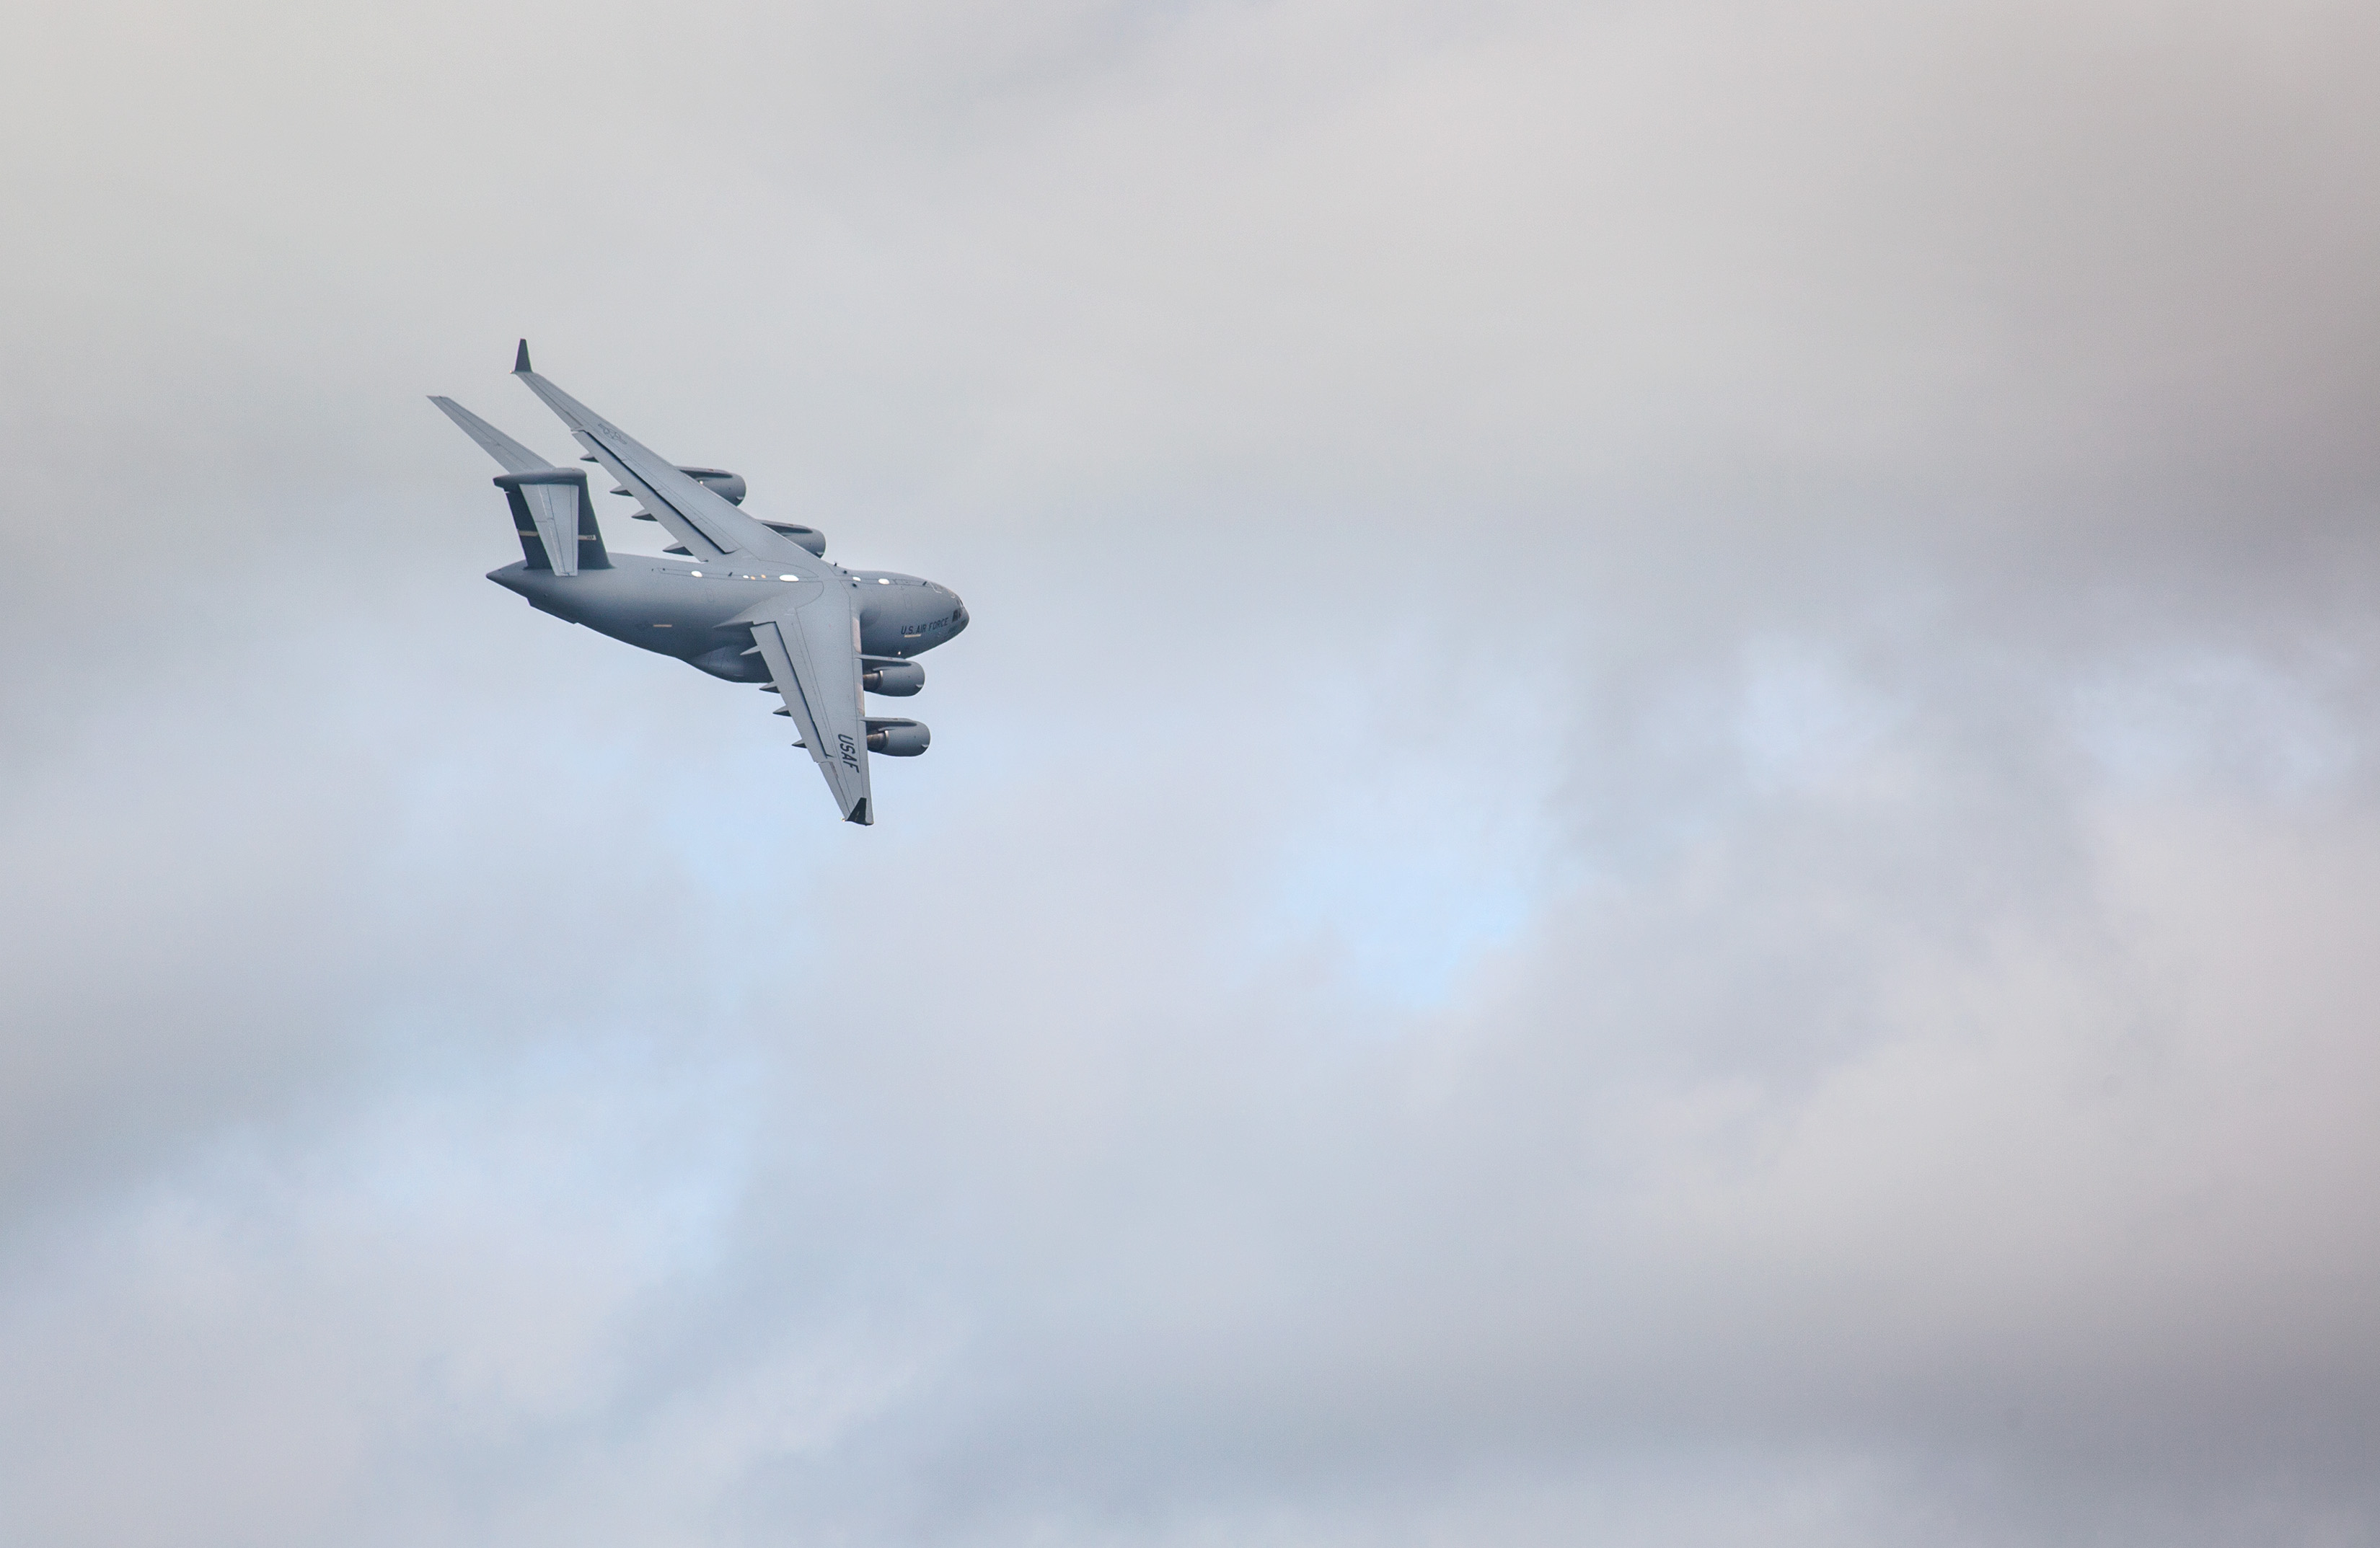
wing, airplane, aircraft, vehicle, aviation, flight, takeoff, c17, globemaster, air show, air force, aerobatics, fighter aircraft, military aircraft, atmosphere of earth